James Alcock

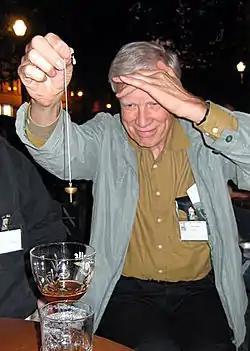
James Alcock dowsing for beer at the 2005 Euroskeptics Conference in Brussels. His lecture was "The appeal of alternative medicine".

Alcock's book "Belief: What it Means to Believe and Why Our Convictions Are So Compelling" is a 638 page expansion on his 1995 article "The Belief Engine," where he wrote, "Our brains and nervous systems constitute a belief-generating machine, a system that evolved to assure not truth, logic, and reason, but survival". In the book's foreword, Ray Hyman wrote that the book is an "ideal textbook for a course that provides an integrated overview of all the areas of psychology" and that every "psychologist and psychology student should read it".